Norfolk Naval Shipyard

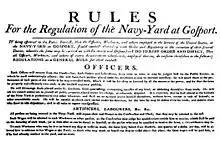
These regulations for the operation of the Gosport [Norfolk] Navy Yard were composed by Josiah Fox, Navy Constructor and Superintendent Gosport Navy Yard 1800

The shipyard and neighboring towns suffered from a severe yellow fever epidemic in 1855, which killed about a quarter of the population, including James Chisholm, whose account was published shortly after his death in the epidemic.